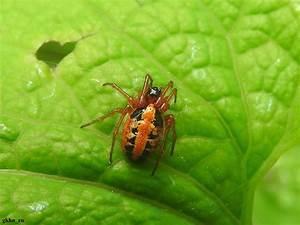
spider